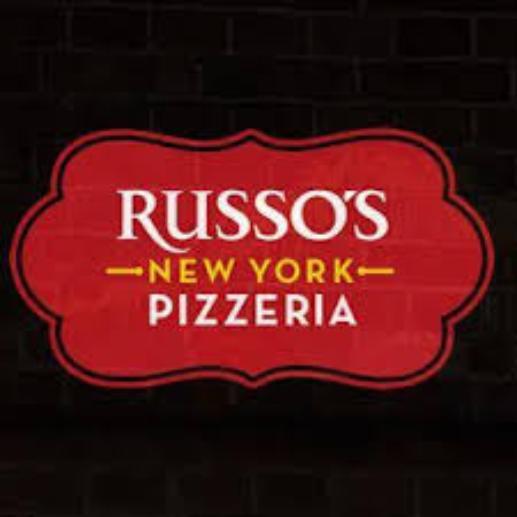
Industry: Food